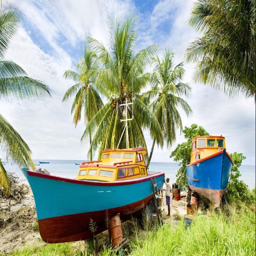
fishing boats at the dock